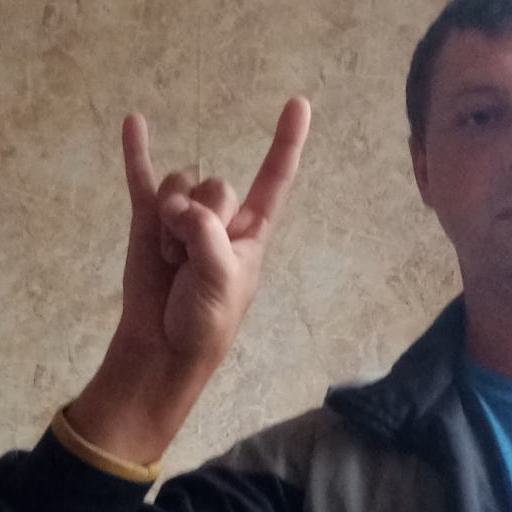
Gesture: rock